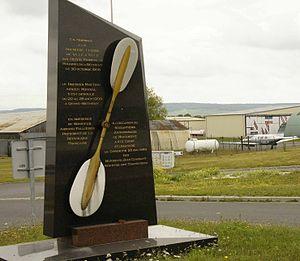
Monument commémoratif inauguré e 25 mai 1969 par Jean Chamant, se situant devant l'aérodrome de Prunay. Souvenir du premier vol reliant deux villes Mourmelon/Bétheny le 30 octobre 1908
Prunay est une commune française, située dans le département de la Marne en région Grand Est.
L’aérodrome de Reims - Prunay est un aérodrome civil, ouvert à la circulation aérienne publique, situé sur la commune de Prunay à 10 km à l’est-sud-est de Reims dans la Marne.